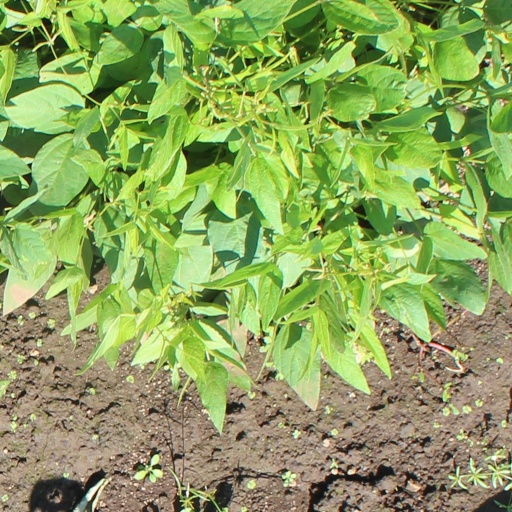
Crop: soybean